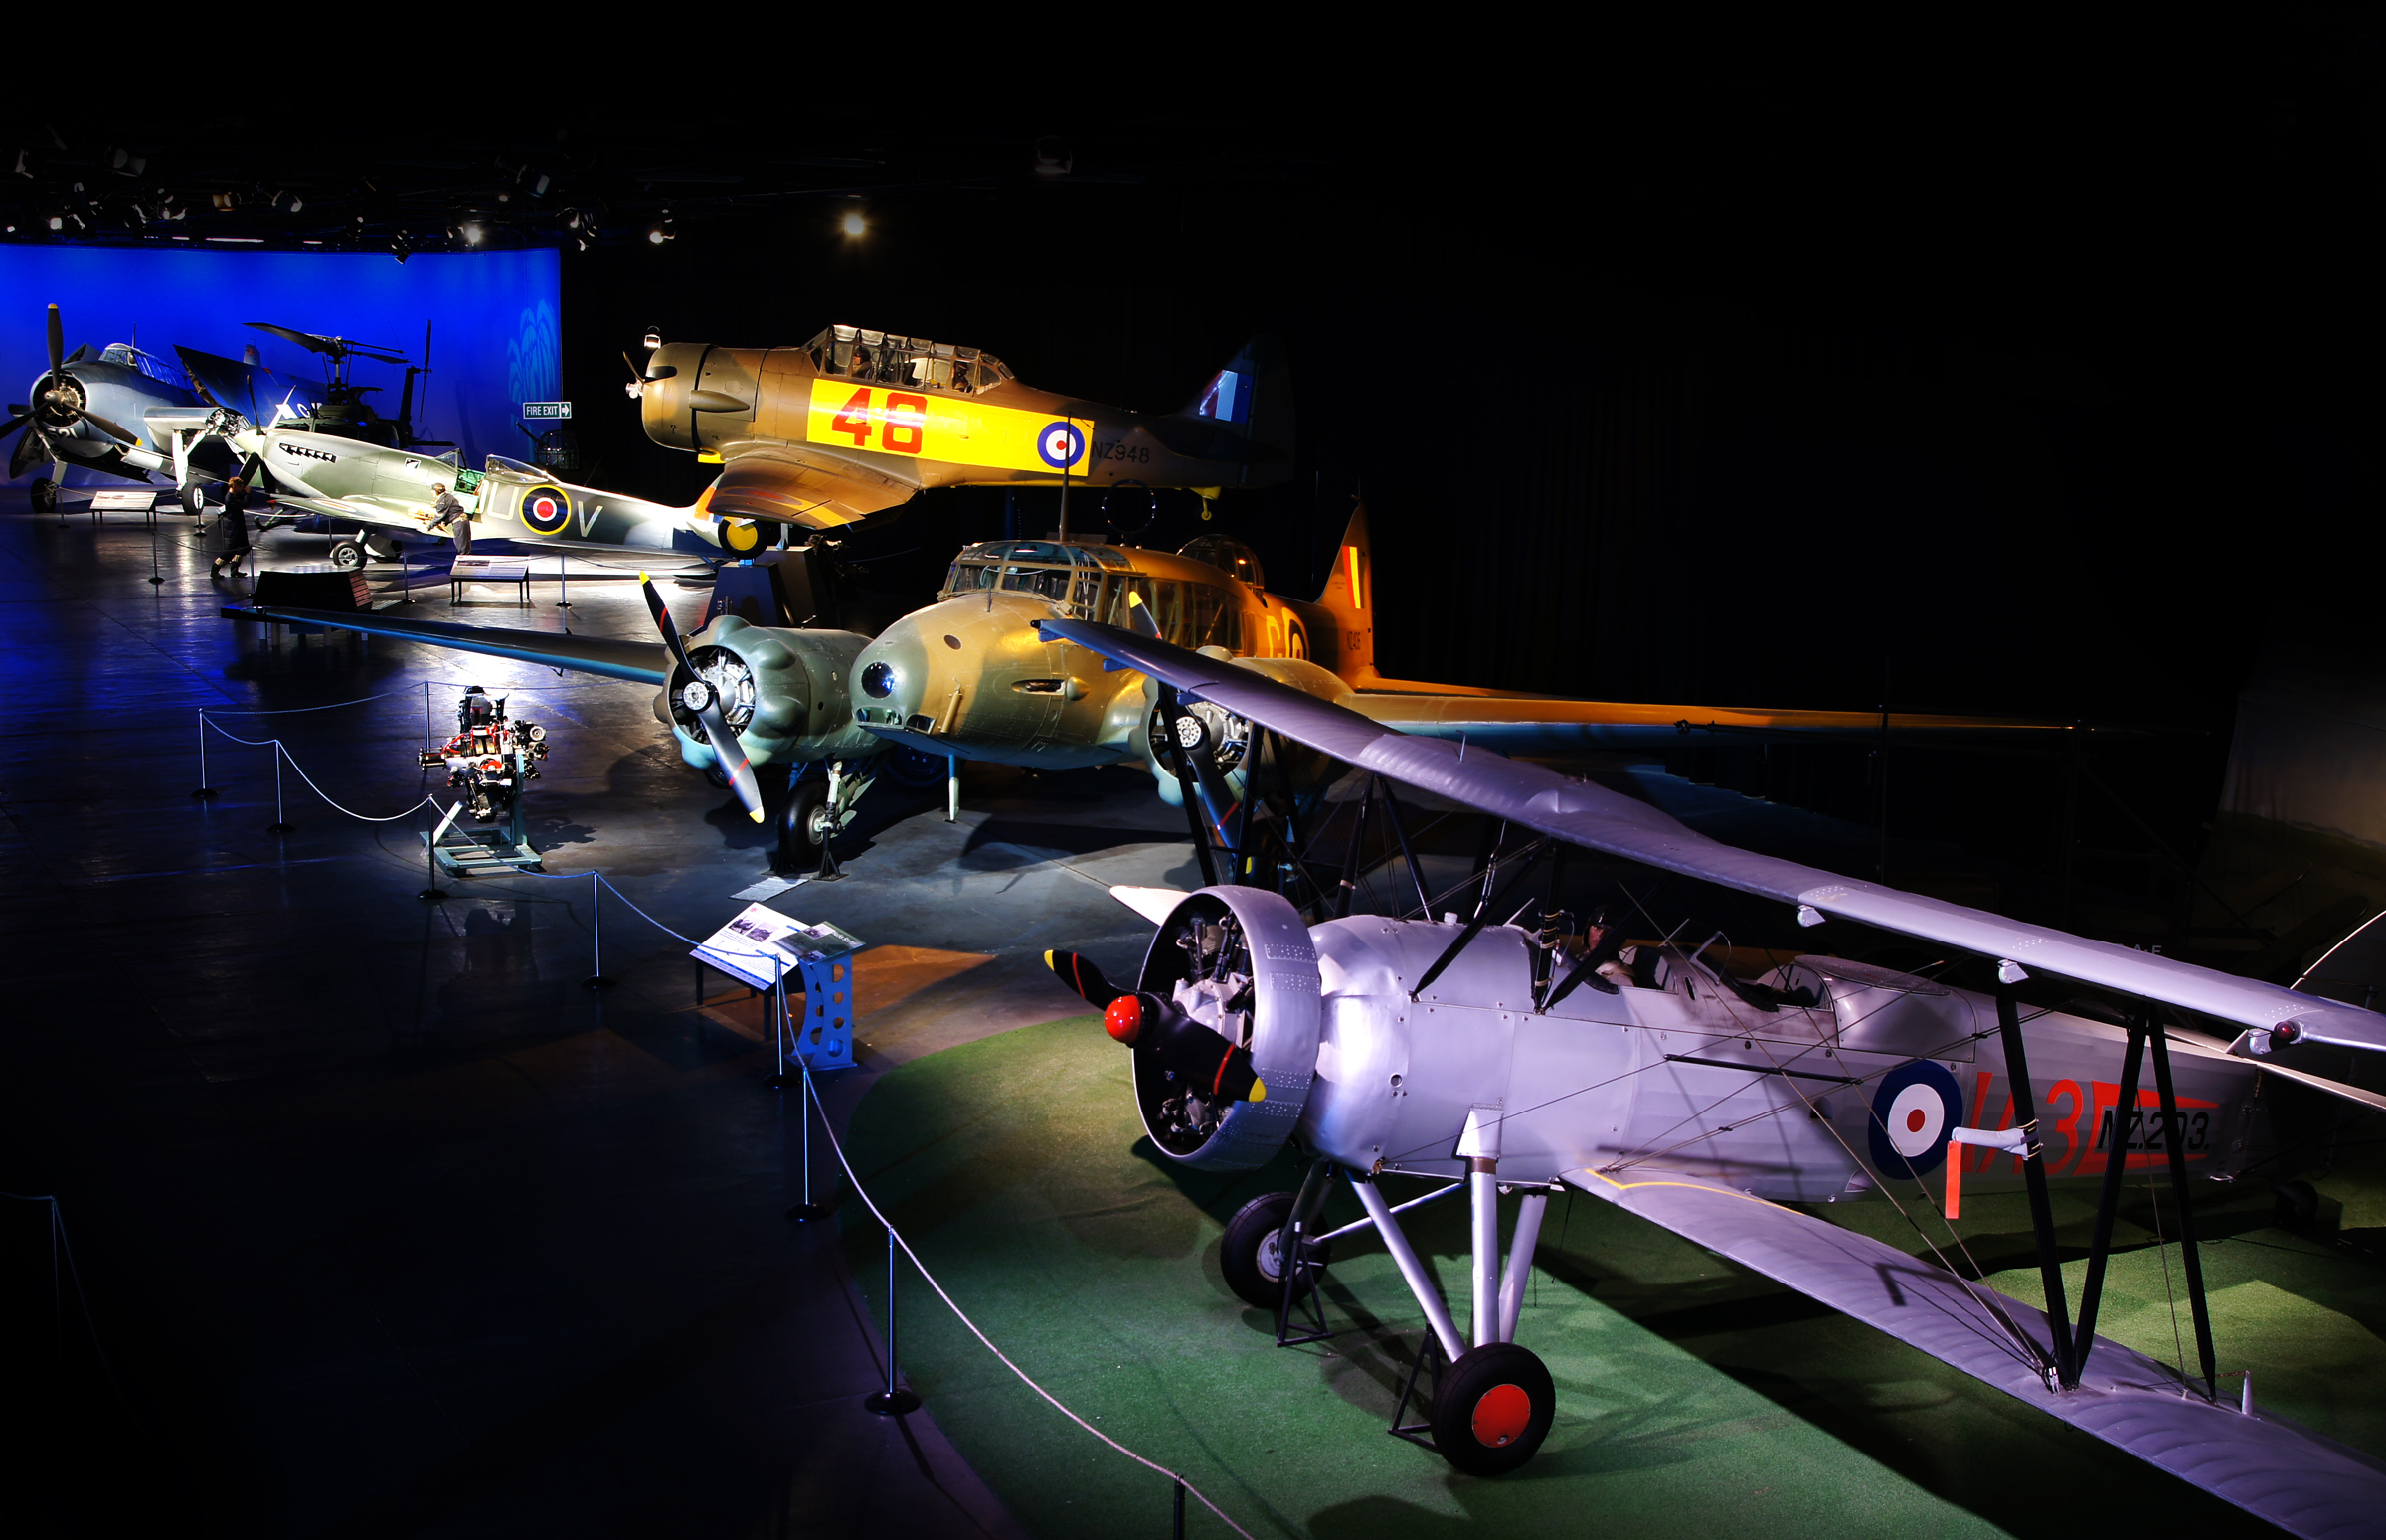
night, airplane, aircraft, vehicle, aviation, flight, aircraftdisplays, screenshot, atmosphere of earth